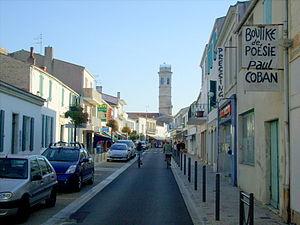
Saint-Pierre-d'Oléron
L'unité urbaine de Saint-Pierre-d'Oléron est une unité urbaine française constituée par la ville isolée de Saint-Pierre-d'Oléron, centre urbain principal de l'île d'Oléron située sur la côte ouest de la Charente-Maritime.
Saint-Pierre-d’Oléron est une commune du sud-ouest de la France, située dans le département de la Charente-Maritime. Ses habitants sont appelés les Saint-Pierrais et les Saint-Pierraises.
L'aire urbaine de Saint-Pierre-d'Oléron est une aire urbaine française centrée sur la ville de Saint-Pierre-d'Oléron, ville principale de l'Île d'Oléron située sur le littoral de la Charente-Maritime.